Discovery and development of dipeptidyl peptidase-4 inhibitors

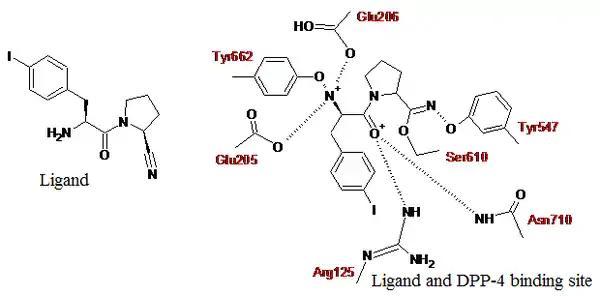
Fig.3: The key interactions between the ligand and DPP-4 complex. The ligand's basic amine forms a hydrogen bonding network. The nitrile reacts with the catalytic active serine and forms an imidate adduct

DPP-4 inhibitors usually have an electrophilic group that can interact with the hydroxyl of the catalytic serine in the active binding site ("Figure 3"). Frequently that group is a nitrile group but can also be boronic acid or diphenyl phosphonate. This electrophilic group can bind to the imidate complex with covalent bonds and slow, tight-binding kinetics but this group is also responsible for stability issues due to reactions with the free amino group of the P2-amino acid. Therefore, inhibitors without the electrophilic group have also been developed, but these molecules have shown toxicity due to affinity to other dipeptidyl peptidases, e.g. DPP-2, DPP-8 and DPP-9.